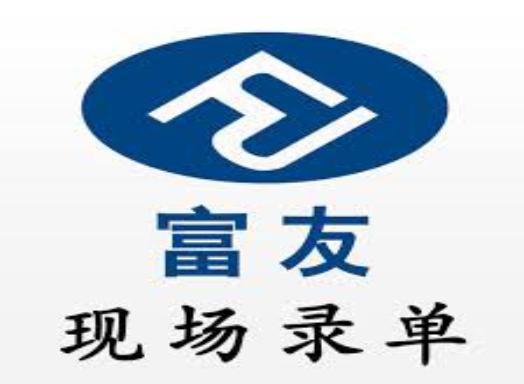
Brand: fuyou
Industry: Electronic